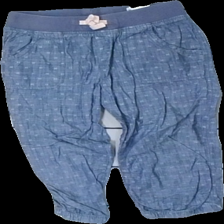
View: front
Type: Trousers
Category: Children
Brand: High Mountain
Colors: Blue, White
Material: 100% cotton
Cut: Regular
Size: 128
Season: All
Price range: <50
Recommended usage: Reuse